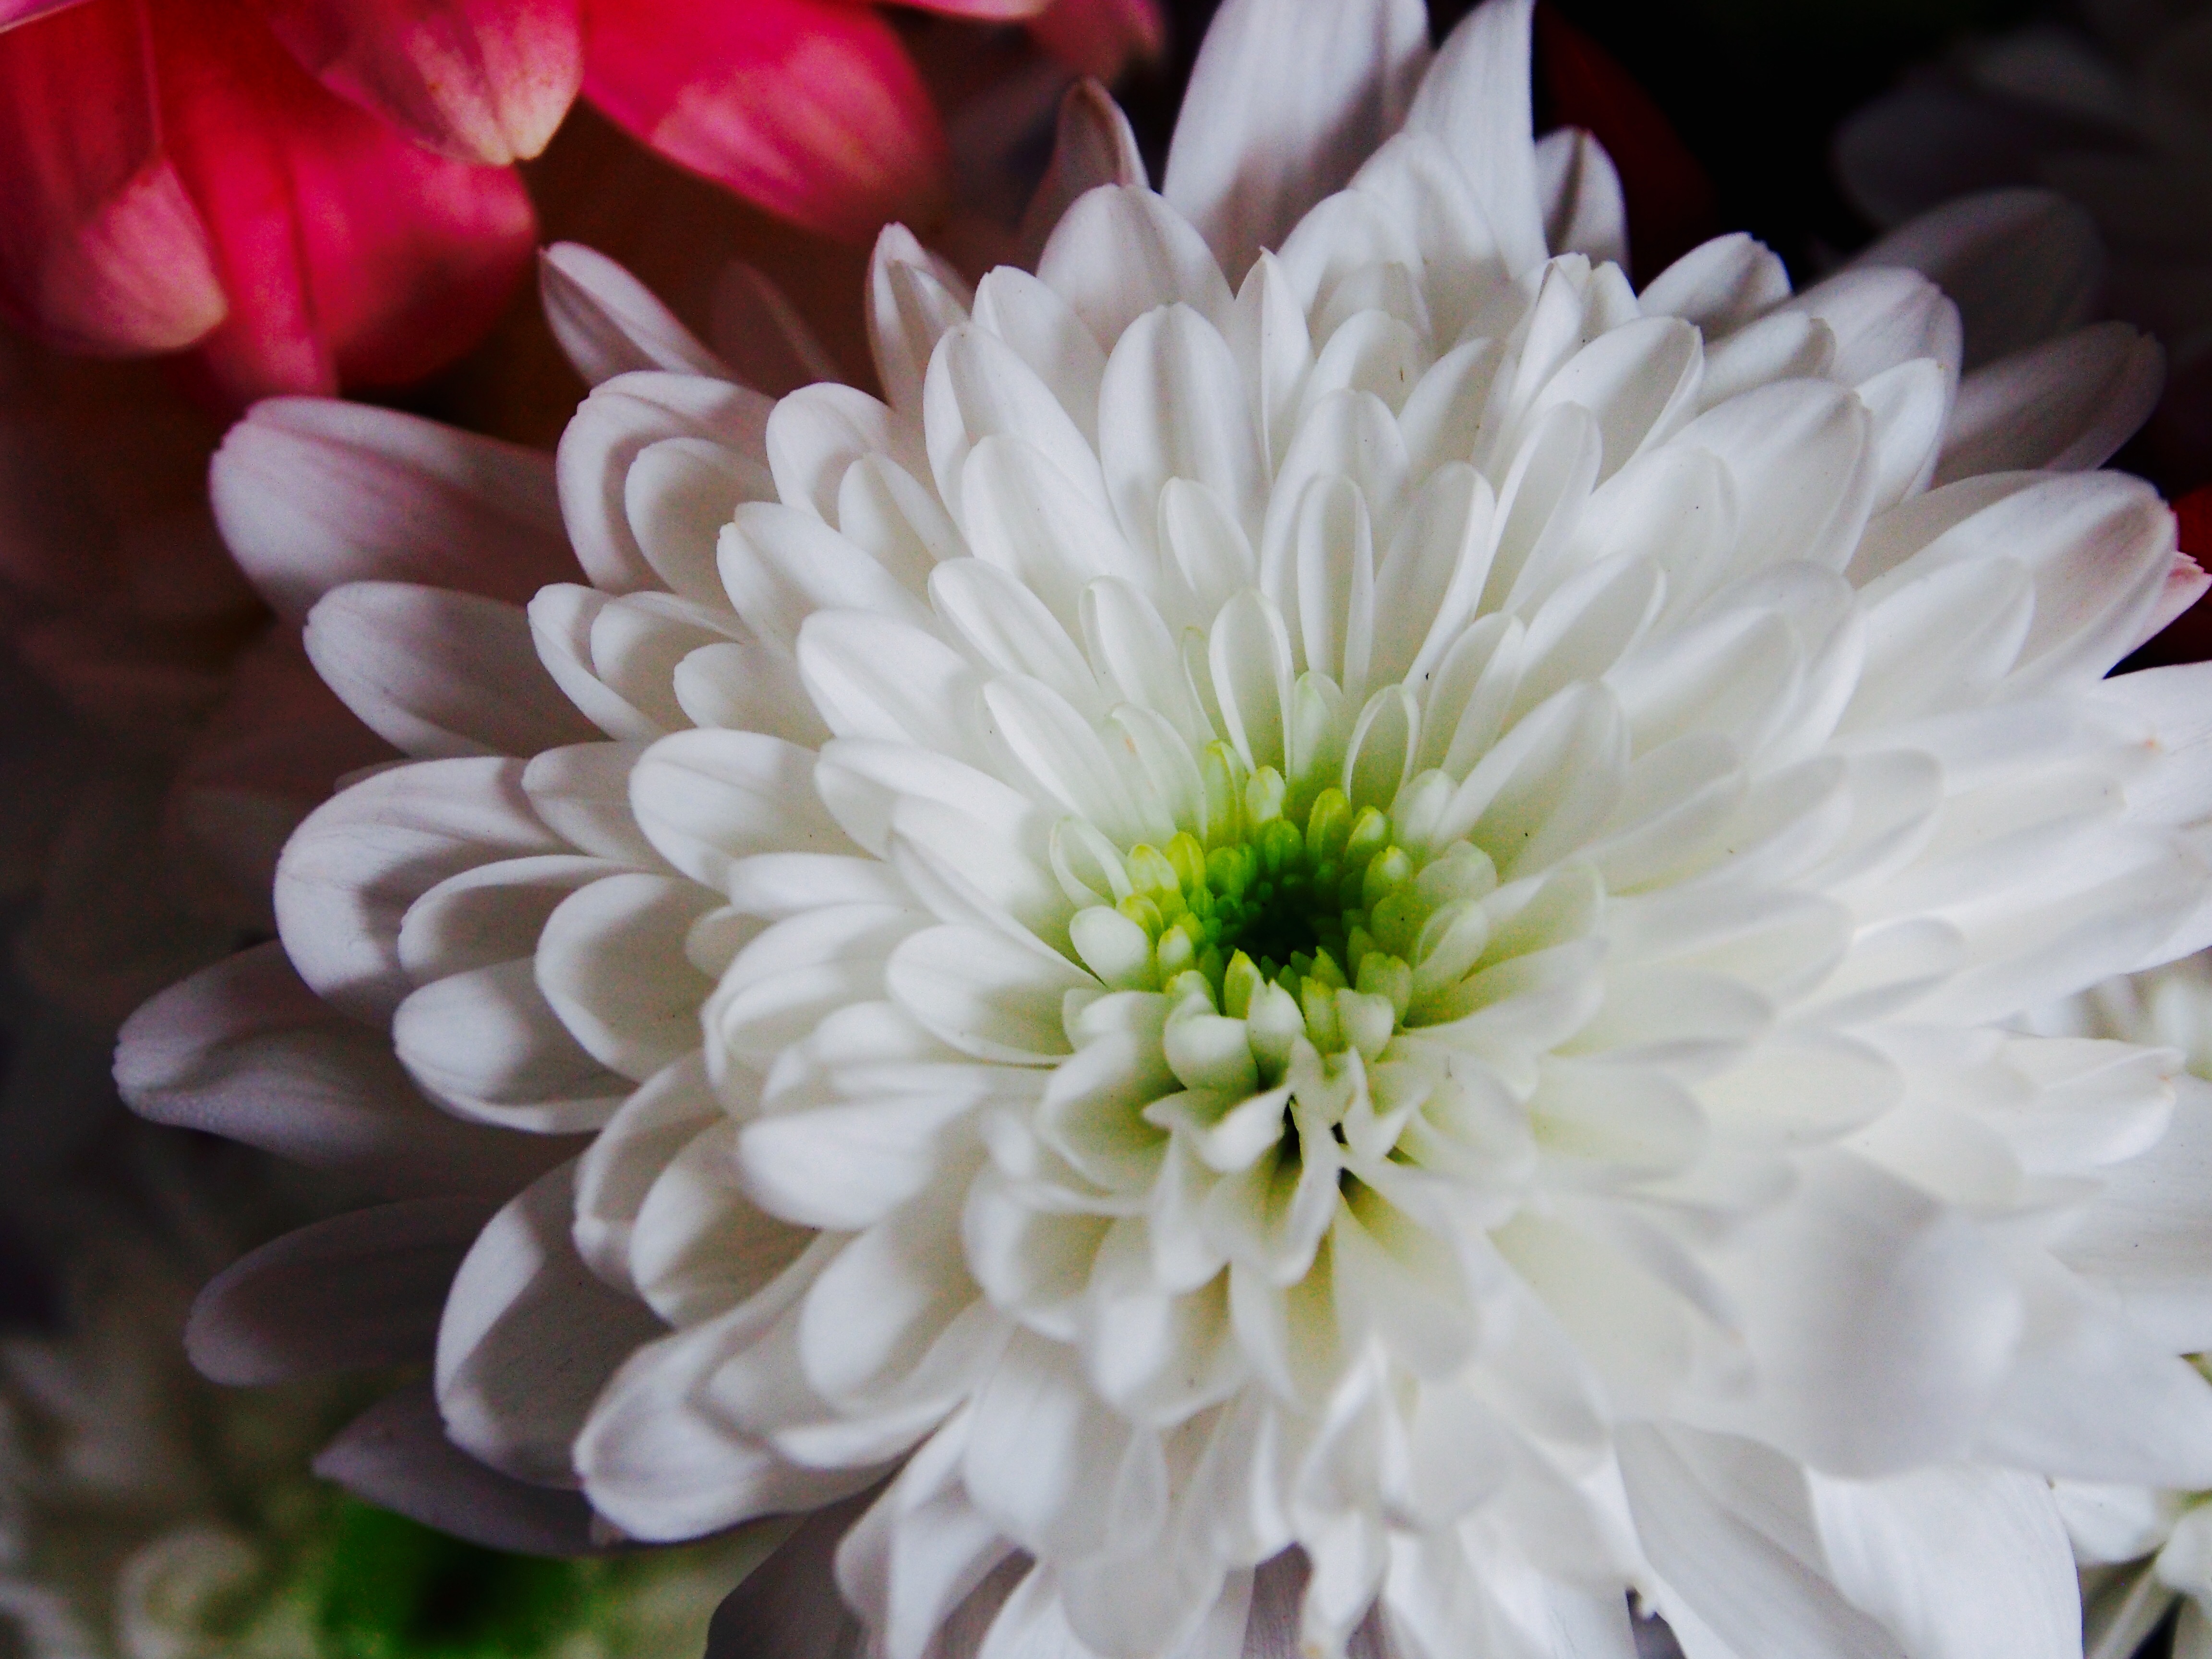
plant, flower, petal, daisy, flora, close up, dahlia, macro photography, flowering plant, daisy family, plant stem, land plant, chrysanths